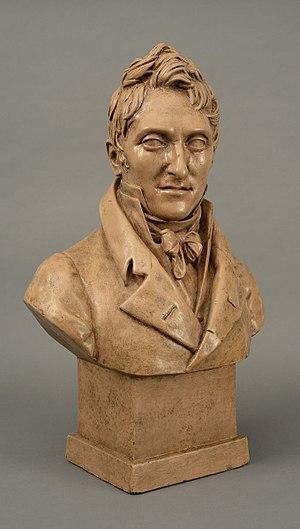
Sculpture François Artaud Archéologue et premier conservateur du musée de Lyon , buste
Clémence Sophie de Sermézy, née Clémence Sophie Daudignac ou Dandignac le 28 juillet 1767 à Lyon et morte le 30 octobre 1850 à Charentay, est une sculptrice française.
L'épigraphie lyonnaise regroupe l'ensemble des documents épigraphiques retrouvés sur le site de Lyon, en France. Dès la Renaissance, des ouvrages recensent les inscriptions antiques ou du haut Moyen Âge, et cette science se développent progressivement ; les lettrés de l'époque regroupant les textes trouvées au hasard ou sur des pierres de remploi. Les premiers catalogues de grandes ampleurs sont réalisés au XIXᵉ siècle. Au cours du XXᵉ siècle, les fouilles archéologiques augmentent considérablement la masse documentaire et la collection d'épigraphie lyonnaise est à présent l'une des plus importantes de France.
Le médaillier du musée des Beaux-Arts de Lyon est la collection de pièces, médailles, sceaux et autres pièces de numismatique conservés au musée des Beaux-Arts de Lyon. Constitué à partir du XVIIIᵉ siècle par la ville de Lyon, il a été transféré au musée de la ville en 1810 et continuellement enrichi par la suite par des achats, des dépôts de trésors et des legs. Il s'agit du second médaillier français après celui du Cabinet des médailles de la Bibliothèque nationale de France. Il dispose d'une collection retraçant l'ensemble de l'histoire du monnayage et des arts assimilés.